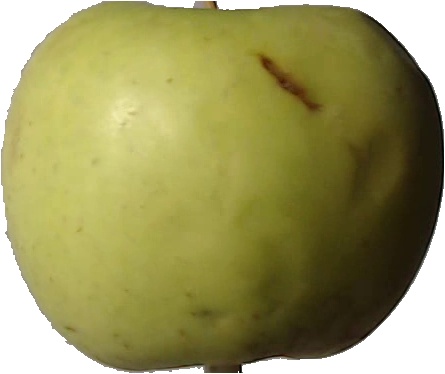
Label: apple_golden_3